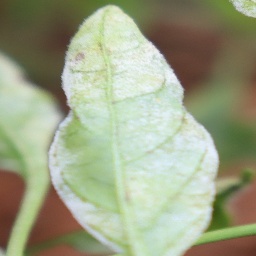
Label: powdery mildew